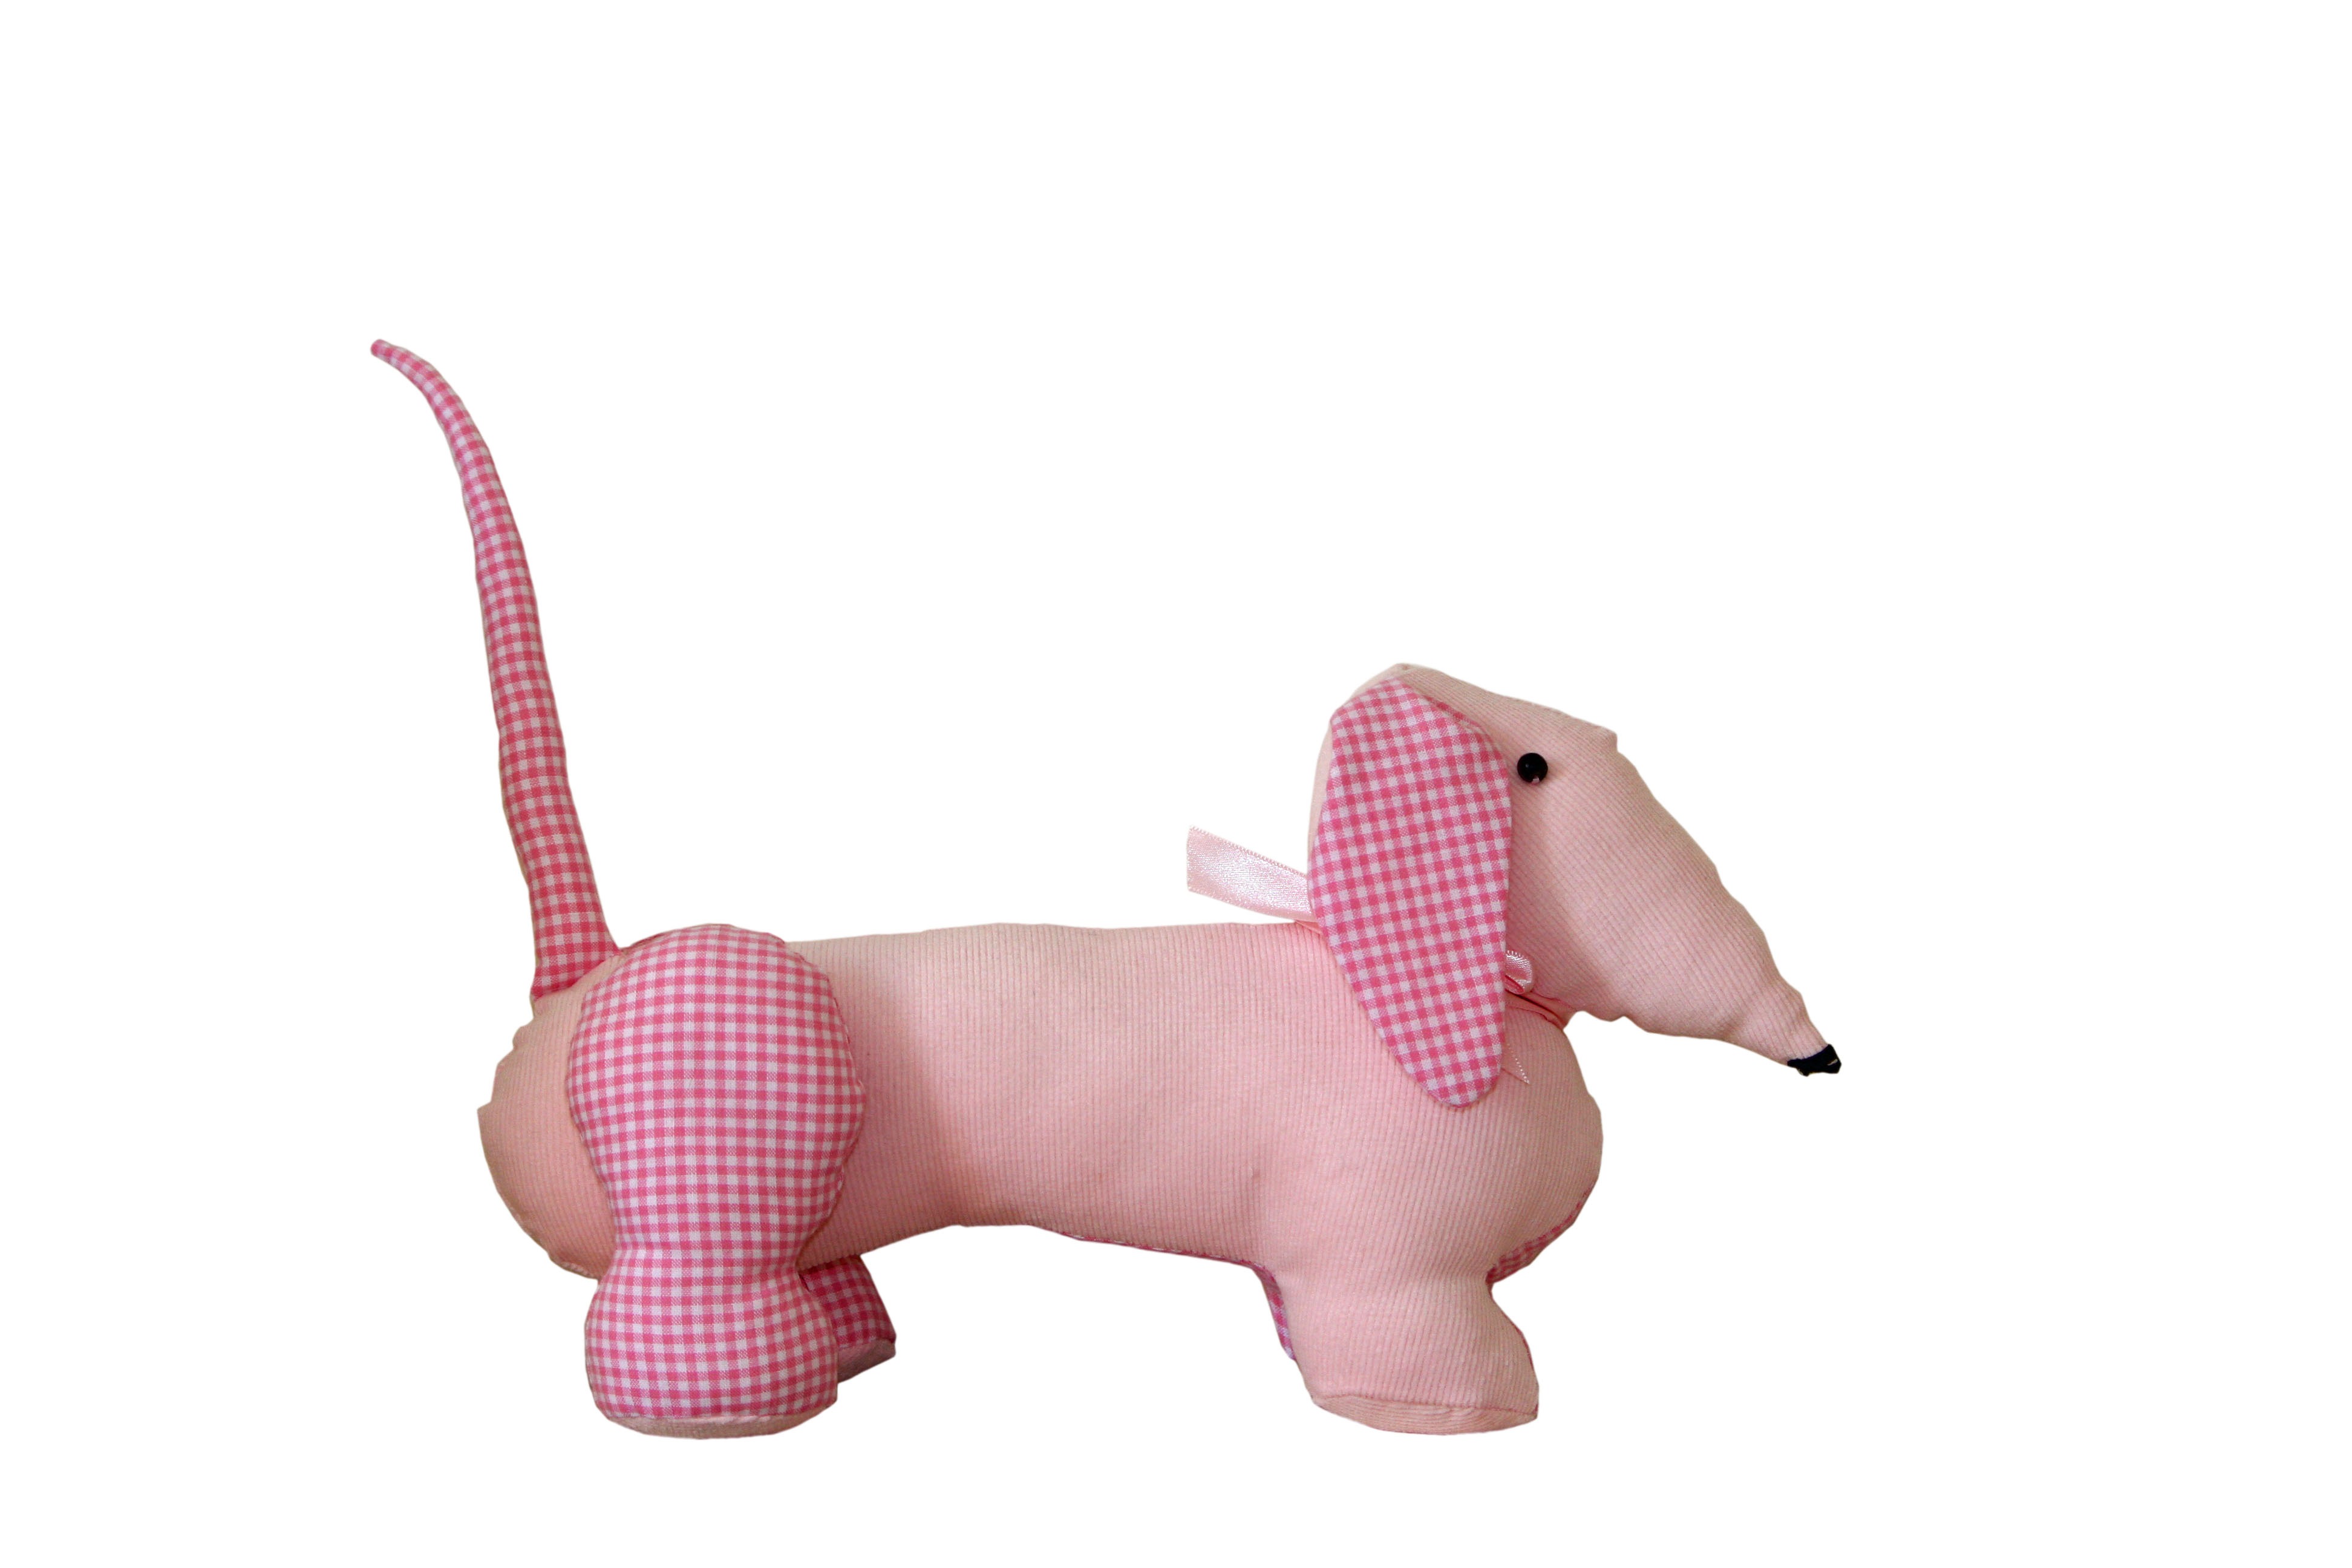
white, dog, cute, isolated, pink, toy, product, textile, kids, children, background, figurine, soft, cuddly, soft toy, stuffed toy, plush dog, play thing